The Lady in the Van

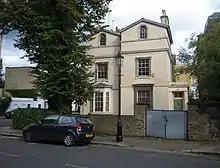
23 Gloucester Crescent in 2019

Principal photography began at 23 Gloucester Crescent (51.538681, −0.145635) in north London in October 2014. The film was shot in and around Bennett's old house in Camden Town, where the real Miss Shepherd spent 15 years on his driveway. According to Hytner, they never considered [filming] anywhere else, and it was entertaining to see the look on all the residents’ faces; many of whom were there when the van drove down the crescent. Filming was a difficult experience for Smith because she spent most of her time confined to one van or another.